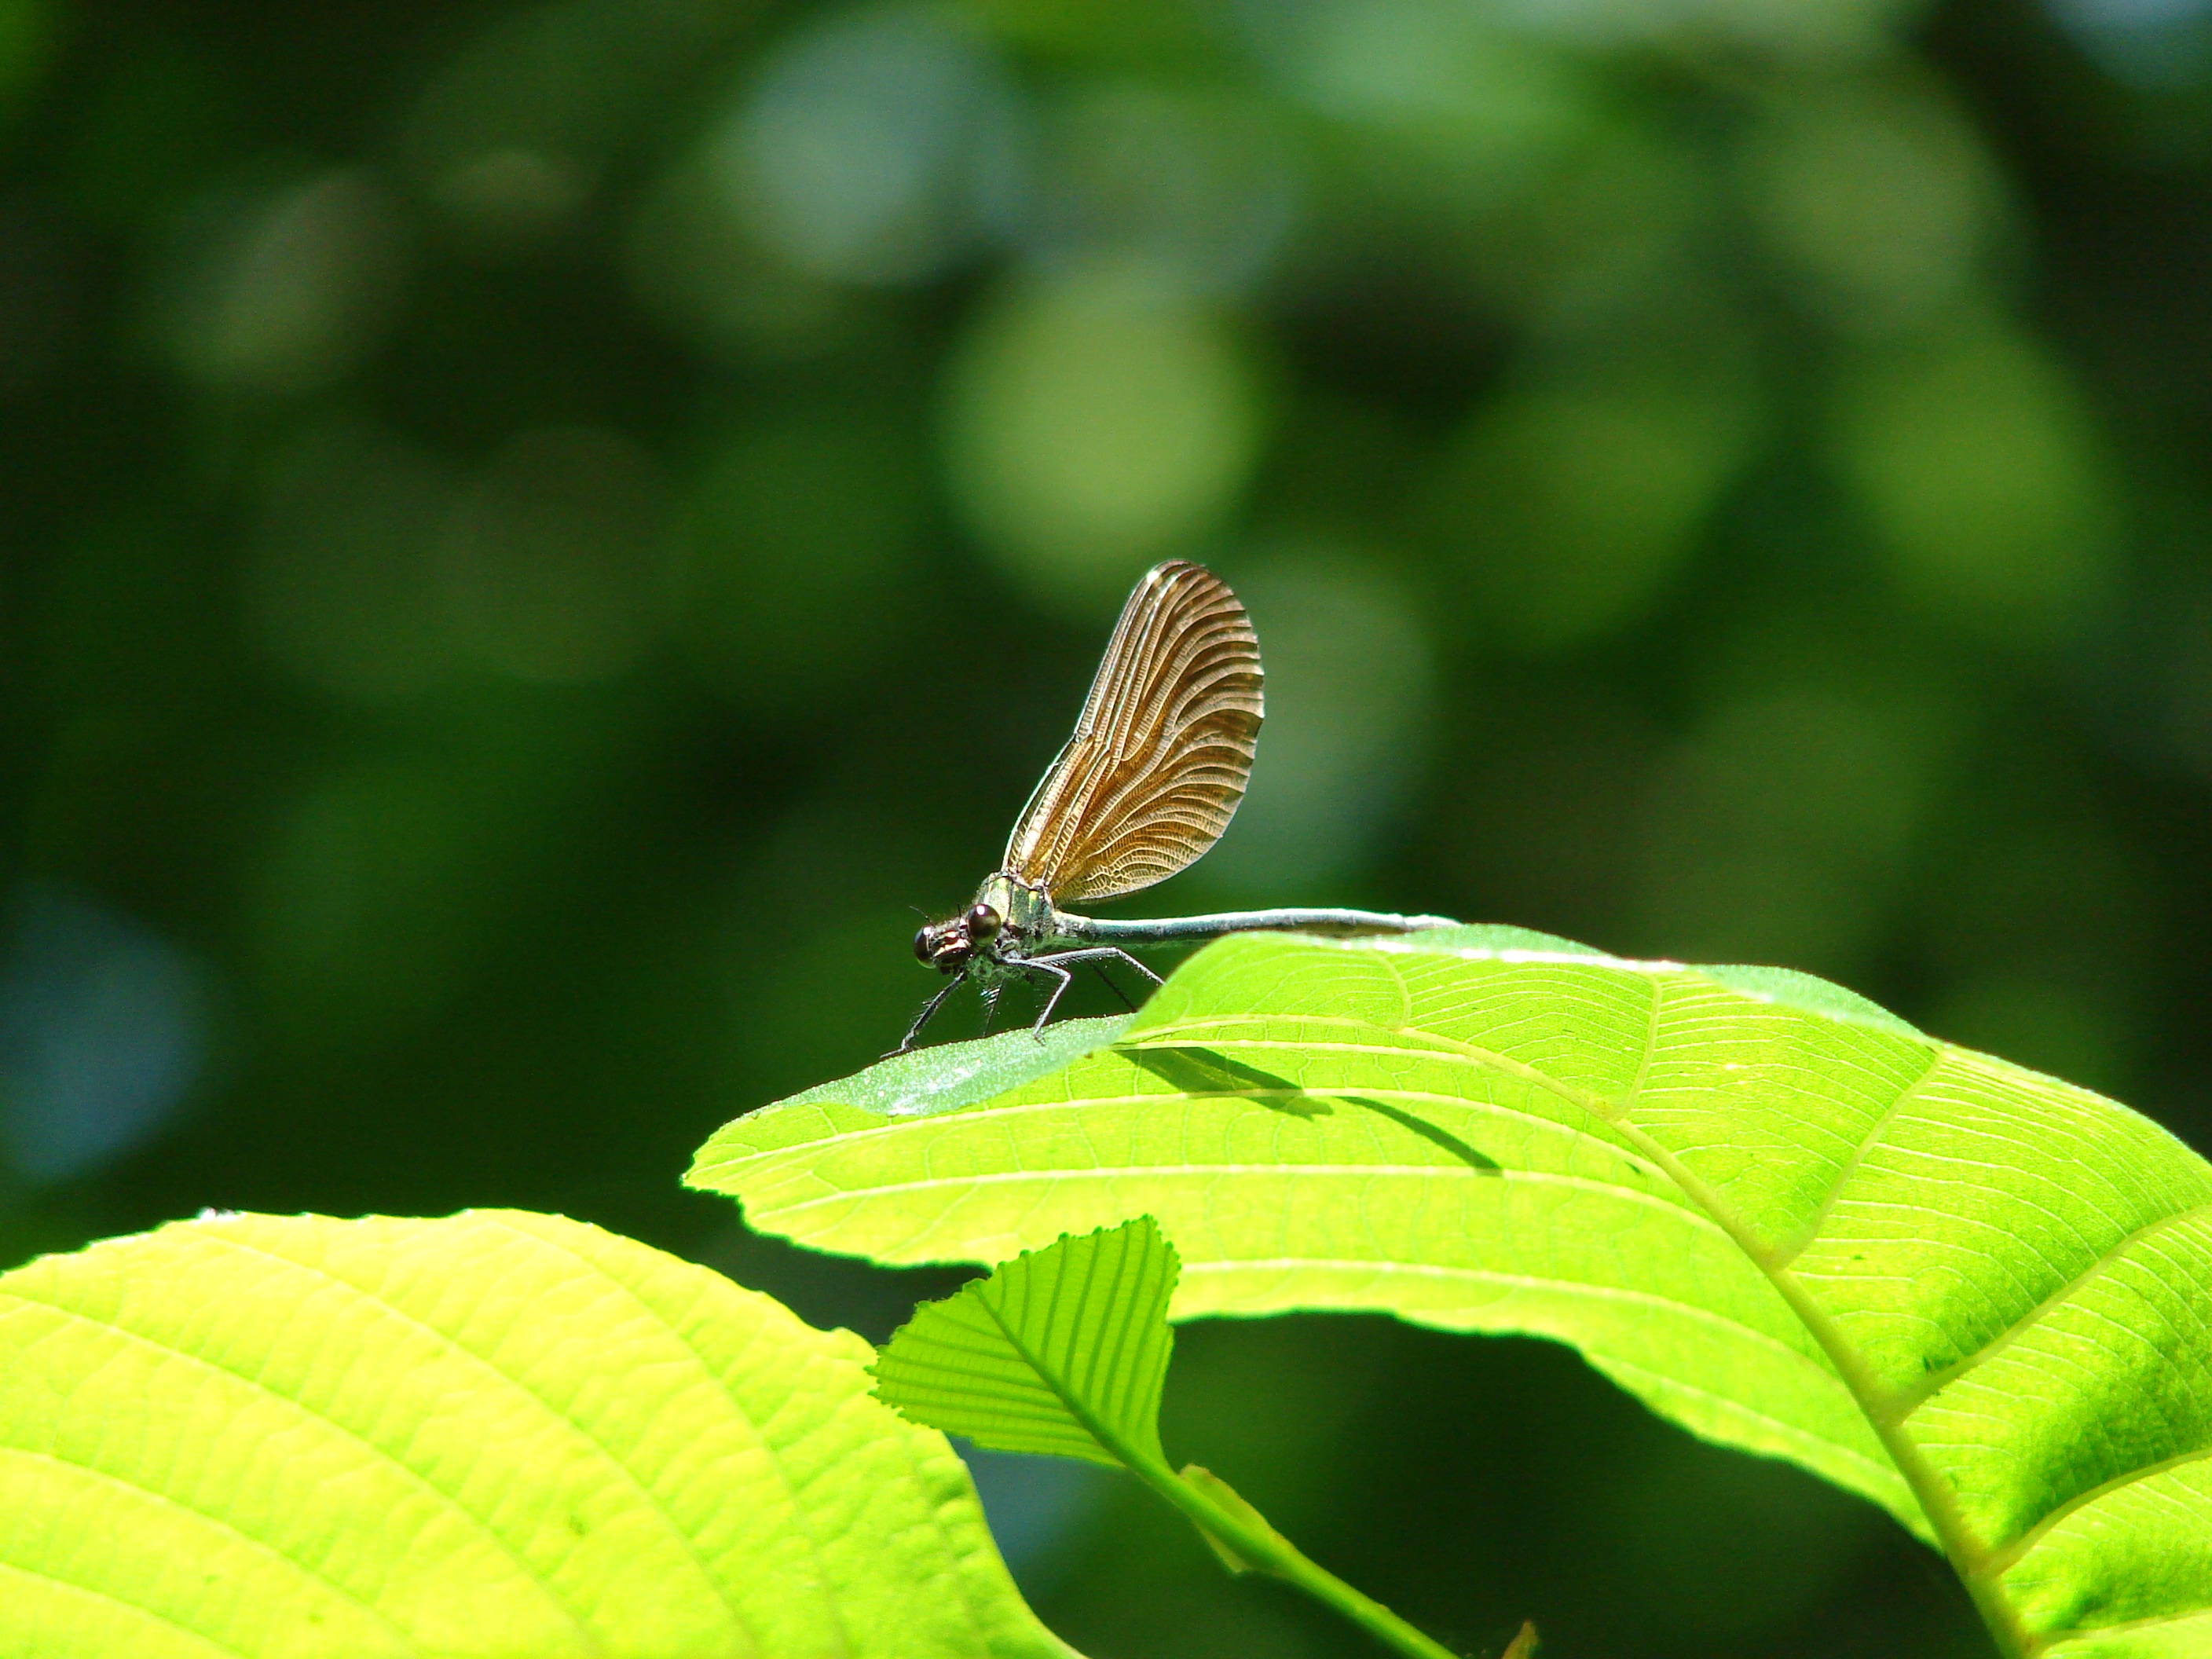
nature, branch, wing, photography, leaf, flower, green, insect, botany, butterfly, flora, fauna, invertebrate, close up, dragonfly, nectar, macro photography, arthropod, pollinator, moths and butterflies